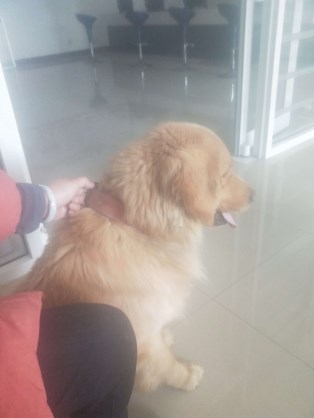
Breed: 5355-n000126-golden_retriever